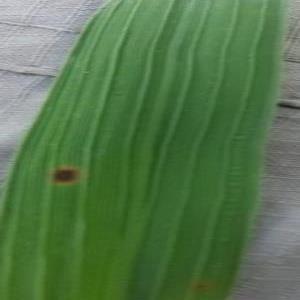
Disease: Brownspot